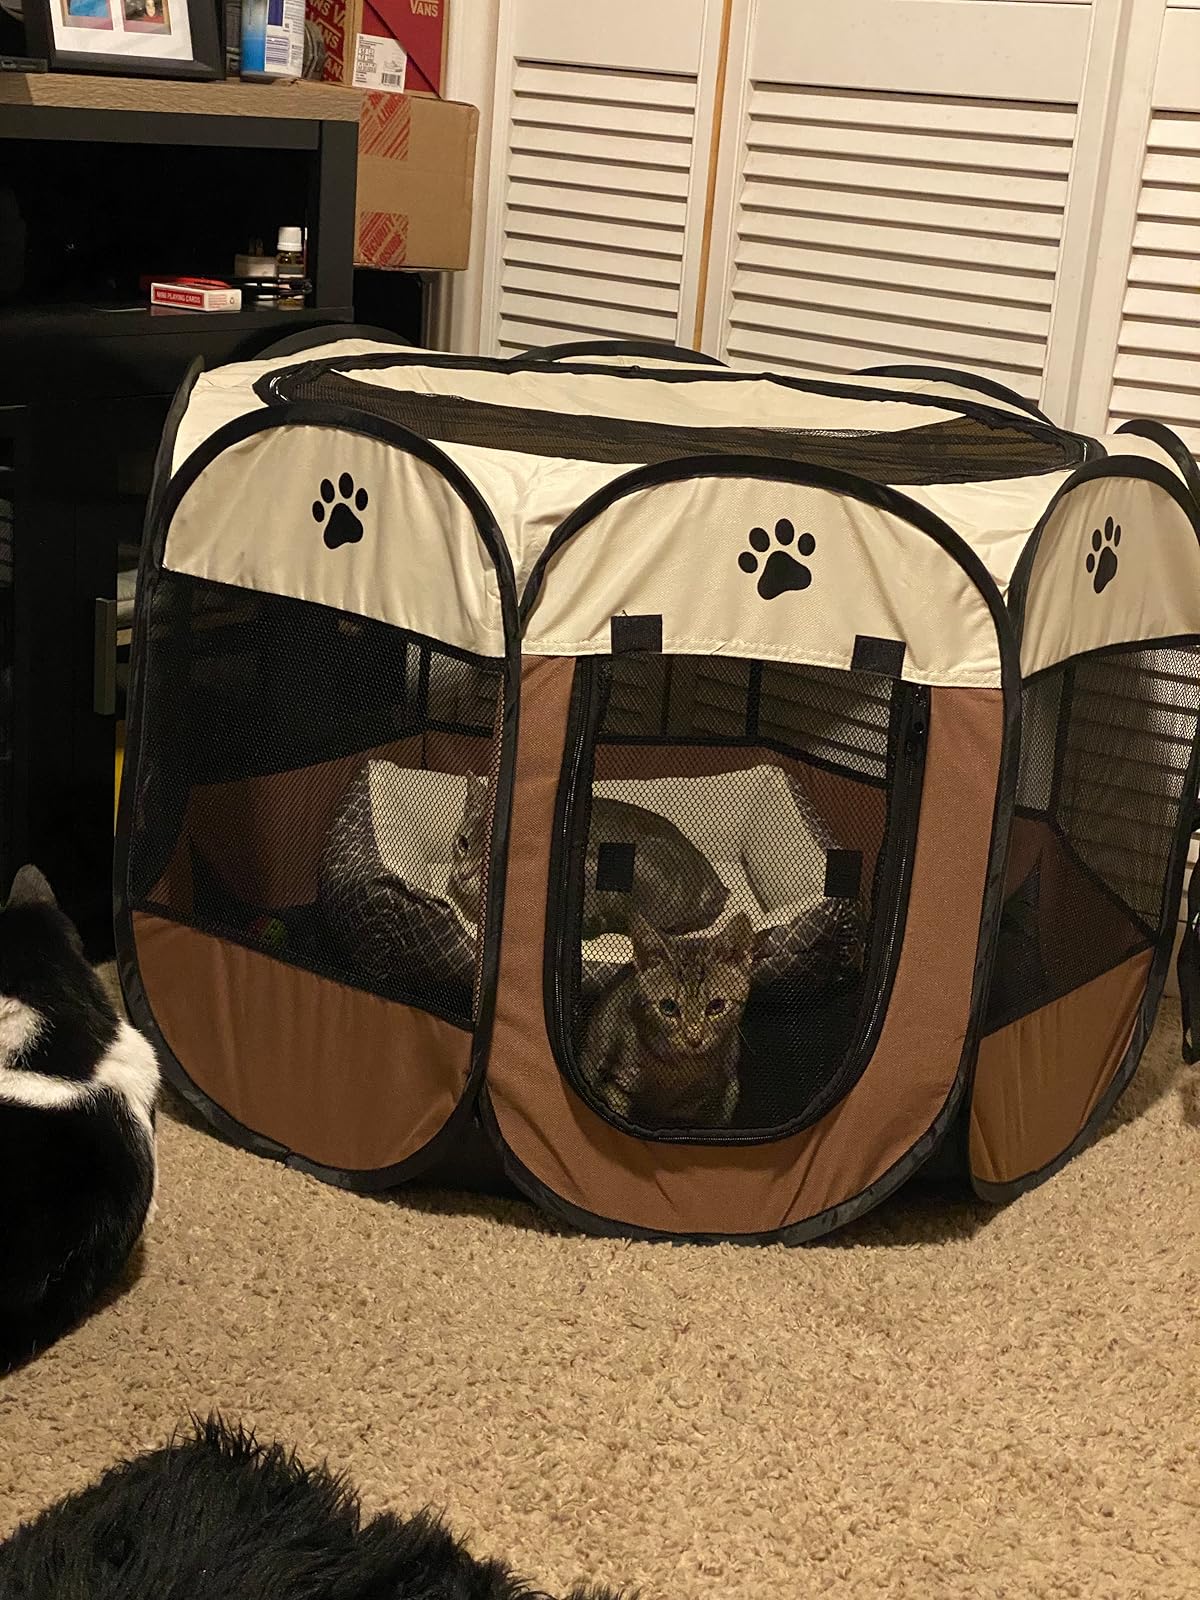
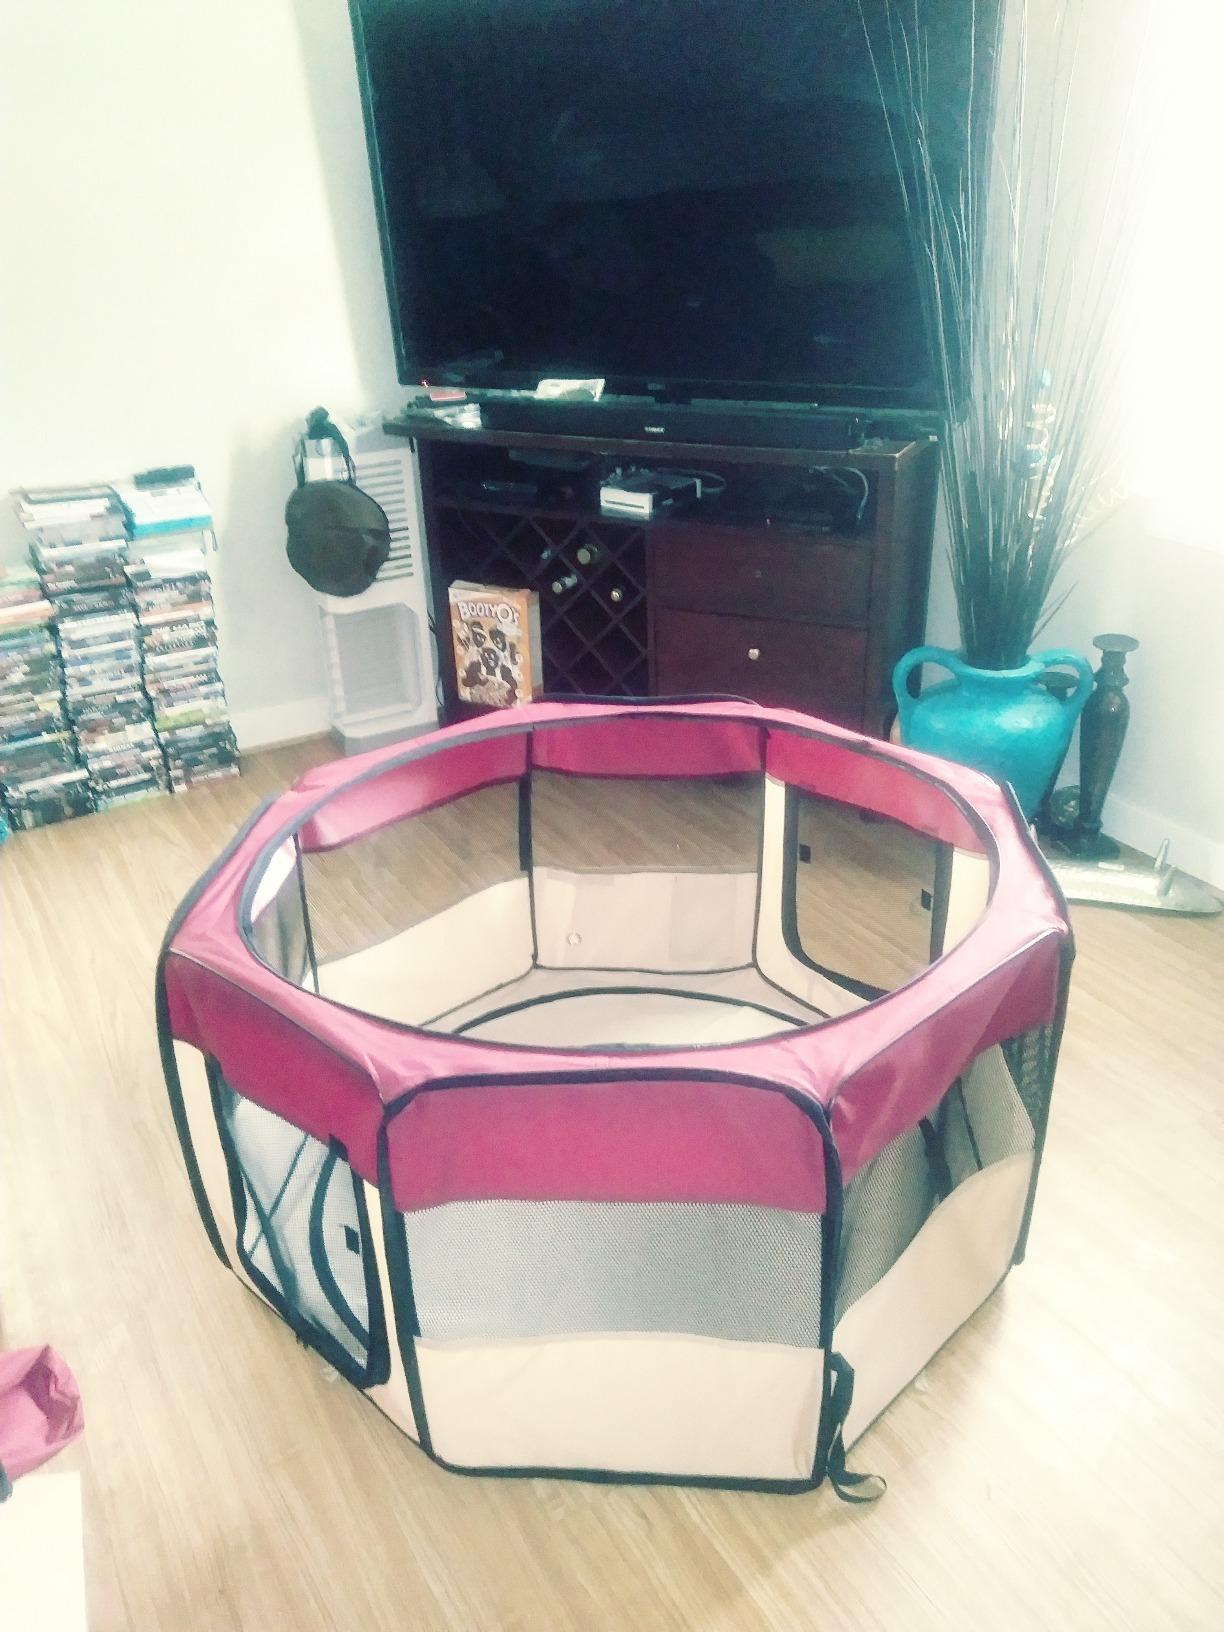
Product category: items_kennel
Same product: no